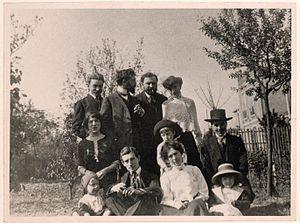
Réunion d'artistes chez les Schmitt à Saint-Cloud, vers 1910. De gauche à droite, au 1er rang: Roger Haour, Maurice Ravel, Jeanne et Christiane Pivet
Maurice Ravel, de son nom de baptême Joseph Maurice Ravel, est un compositeur français né à Ciboure le 7 mars 1875 et mort à Paris le 28 décembre 1937.